Simon Fraser (American football)

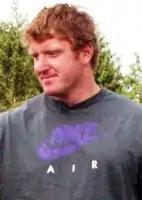
Fraser in July 2008

Simon Fraser (born March 27, 1983) is an American former professional football player who was a defensive end in the National Football League (NFL). He played college football for the Ohio State Buckeyes and was signed by the Cleveland Browns as an undrafted free agent in 2005.